659

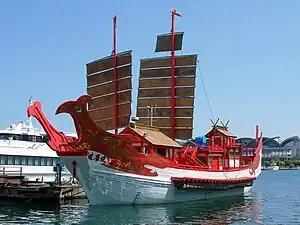
A Japanese mission ship in Hakata Bay (2010)

Year 659 (DCLIX) was a common year starting on Tuesday of the Julian calendar. The denomination 659 for this year has been used since the early medieval period, when the Anno Domini calendar era became the prevalent method in Europe for naming years.